History of Bradford City A.F.C.

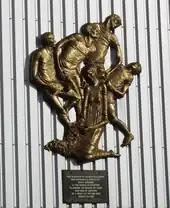
A memorial, erected on the club's new main stand, to the victims of the fire in 1985

The club were again in financial difficulties, and in June 1983, Martin called in the receivers and the club was put up for sale. A "Save Bradford City Fund" was launched on 24 July, and former chairman Stafford Heginbotham and former board member Jack Tordoff bought the club, forming a new company, and enabling the team to start the new league campaign. Centre forward Bobby Campbell was sold to Derby County to balance the books and John Hawley brought in as his replacement. City struggled on the pitch and won just one of their first 15 games leaving them in the relegation zone. Campbell had played just 11 games during four months with Derby and so he returned to Bradford initially on a loan transfer. His return coincided with a club record ten successive league victories. Campbell finished the season with nine goals, Hawley with 22, but City finished seventh and missed out on promotion.